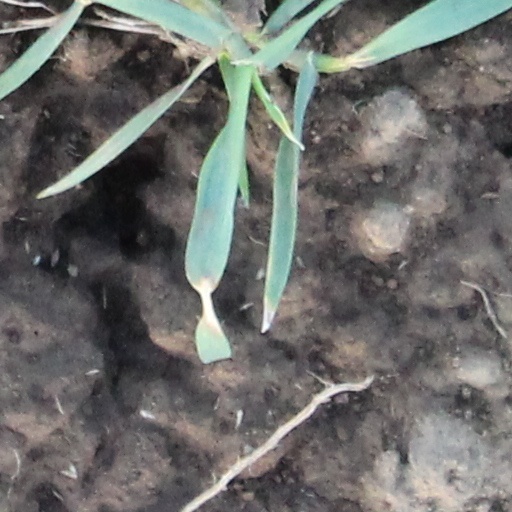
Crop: wheat